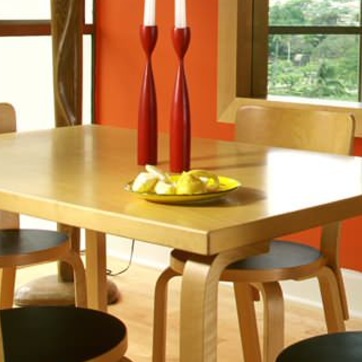
Material: food